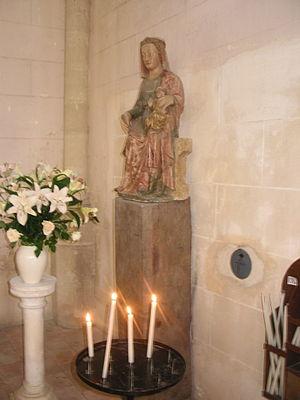
statue de la Vierge à l'enfant, Sainte-Suzanne (Mayenne)
L'église Sainte-Suzanne est située à Sainte-Suzanne-et-Chammes en Mayenne. Elle appartient aujourd'hui à la communauté paroissiale de Saint-Barnabé-en-Charnie.